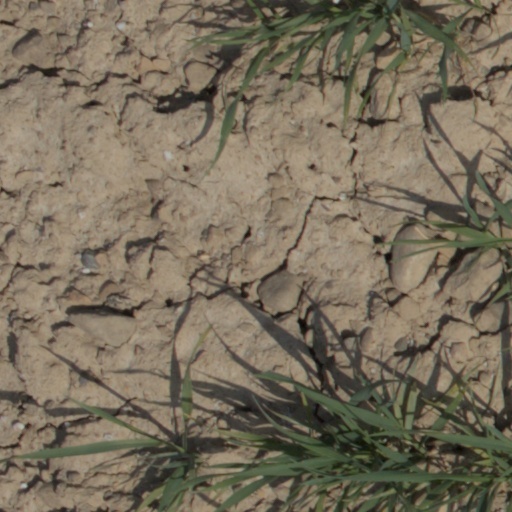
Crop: wheat